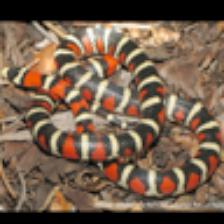
Label: NonHuman